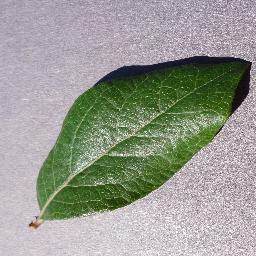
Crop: blueberry
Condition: healthy